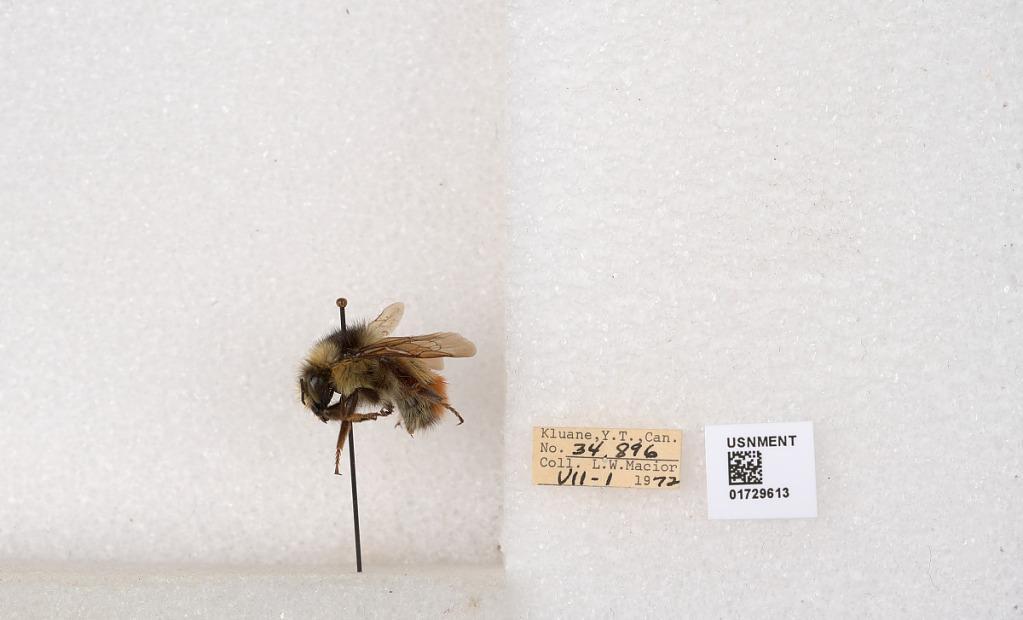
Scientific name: Bombus flavifrons Cresson
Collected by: L. Macior
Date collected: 1972-7-1
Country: Canada
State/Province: Yukon Territory
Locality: Kluane National Park and Reserve
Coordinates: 60.7493, -139.504